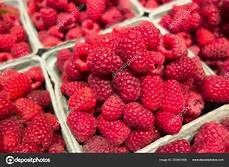
Label: raspberry